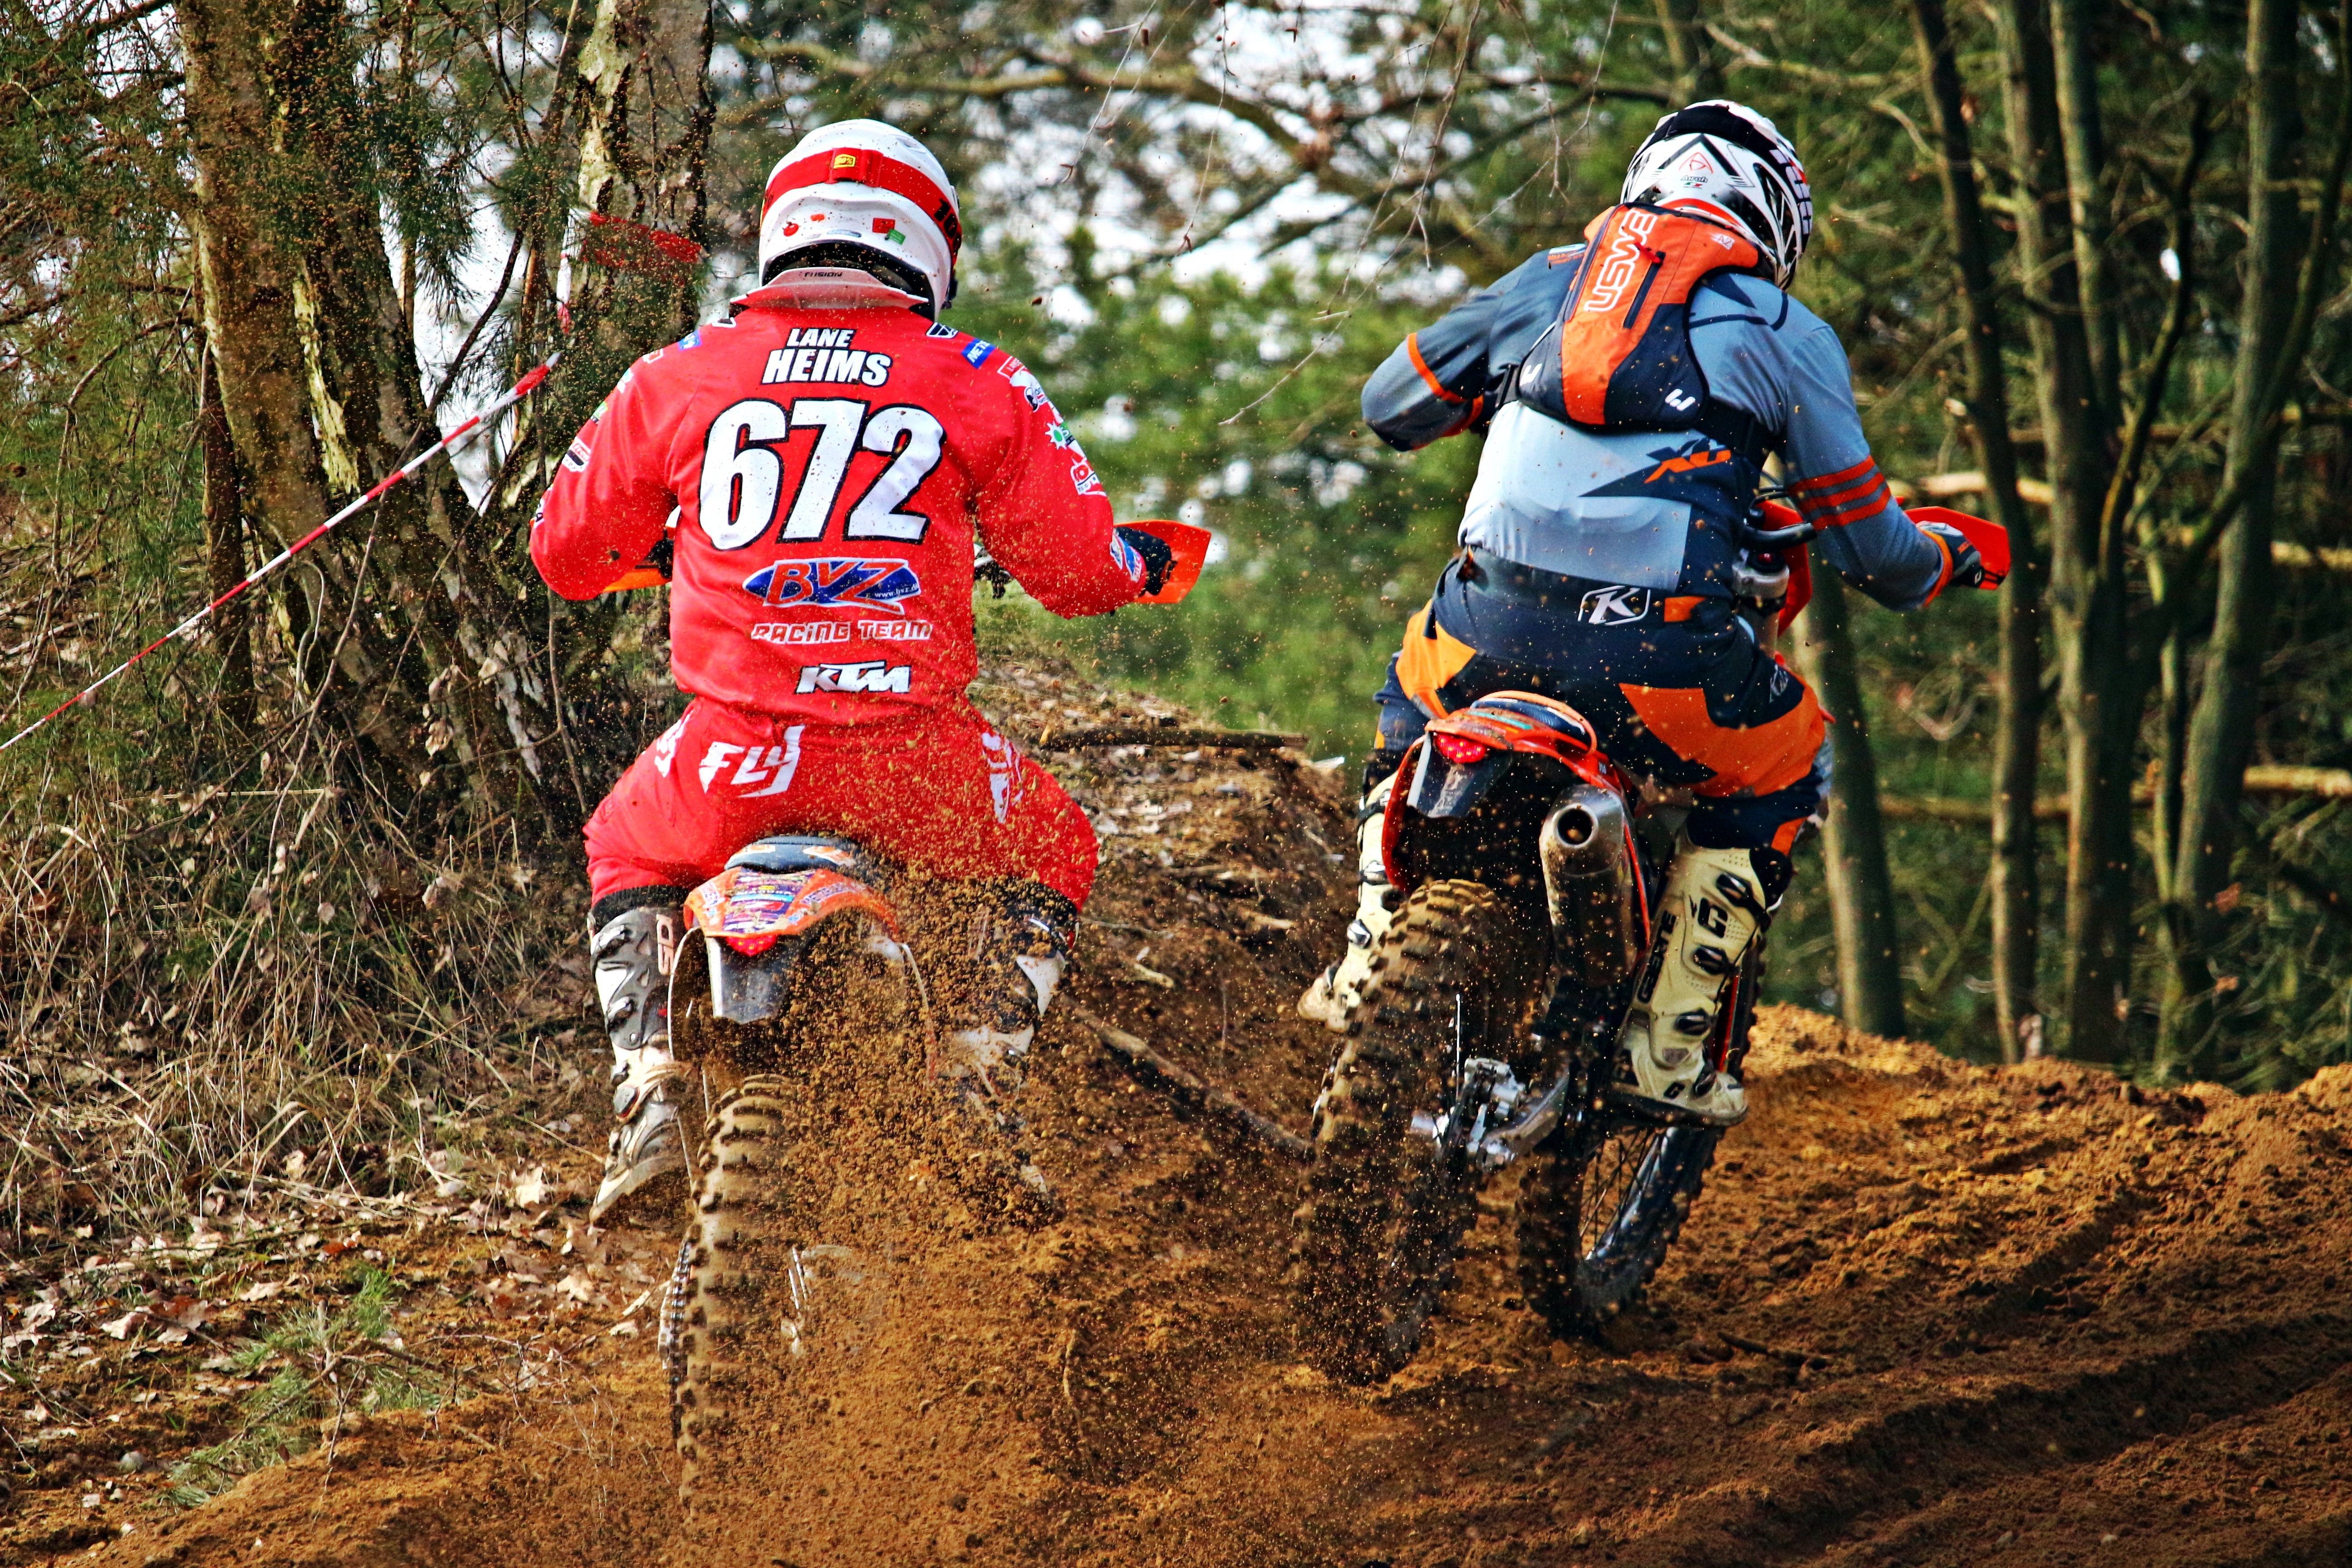
sand, bicycle, vehicle, motorcycle, motocross, soil, cross, extreme sport, mountain bike, race, sports, downhill, racing, motorsport, freeride, enduro, mountain biking, motocross ride, motorcycle sport, motorcycle racing, cycle sport, downhill mountain biking, off roading, endurocross, mountain bike racing, cross country cycling